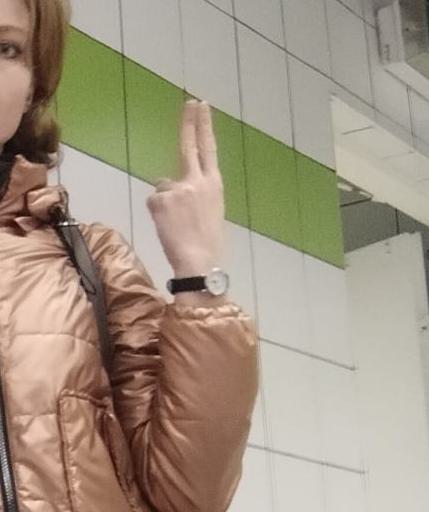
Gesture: two_up_inverted